Richard Fowler (physician)

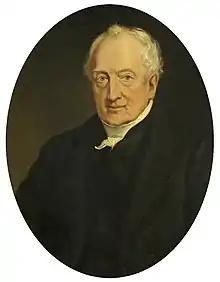
Richard Fowler by Benjamin Brassett Wadham

Richard Fowler was born in London, and though he lived to a greater age than any other member of the College of Physicians, Fowler was of feeble health when a child. He was educated at Edinburgh and studied medicine there, and visited Paris as a student. Returning to Edinburgh in 1790 he continued his medical studies, and graduated M.D. on 12 September 1793 with a dissertation 'De Inflammatione.'